Sakaki Station

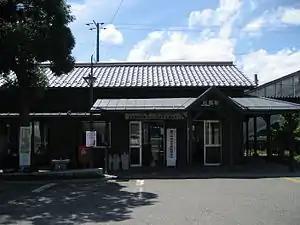
Sakaki Station entrance in August 2008

is a railway station on the Shinano Railway Line in the town of Sakaki, Nagano, Japan, operated by the third-sector railway operating company Shinano Railway. The station also has a freight terminal operated by the Japan Freight Railway Company.